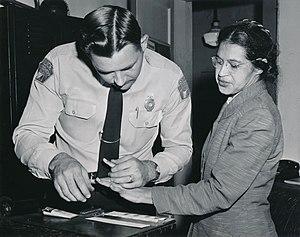
Le boycott des bus de Montgomery est une campagne politique et sociale entamée en 1955 à Montgomery, dans l'État américain de l'Alabama, pour s'opposer à la politique municipale de ségrégation raciale dans les transports publics. Le déclencheur est l'arrestation de Rosa Parks, femme afro-américaine qui refuse de céder sa place d'autobus à un passager blanc comme elle était tenue de le faire selon la législation en vigueur de l'époque. Ce boycott est l'un des événements majeurs du mouvement américain des droits civiques. Il se déroule du 5 décembre 1955 au 21 décembre 1956 et aboutit à une décision de la Cour suprême déclarant anticonstitutionnelles les lois de l'Alabama imposant la ségrégation raciale dans les bus.